Line drawing algorithm

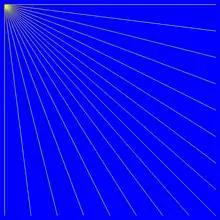
Lines using Xiaolin Wu's algorithm, showing "ropey" appearance

Single color line drawing algorithms involve drawing lines in a single foreground color onto a background. They are well-suited for usage with monochromatic displays.